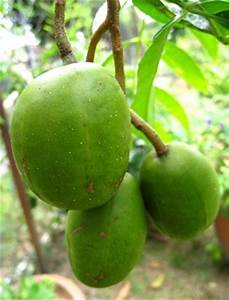
Label: others